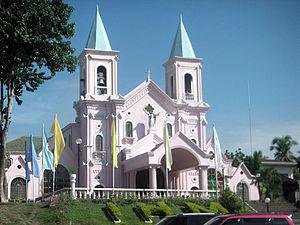
Minglanilla est une municipalité de la province de Cebu, au centre-est de l'île de Cebu, aux Philippines.